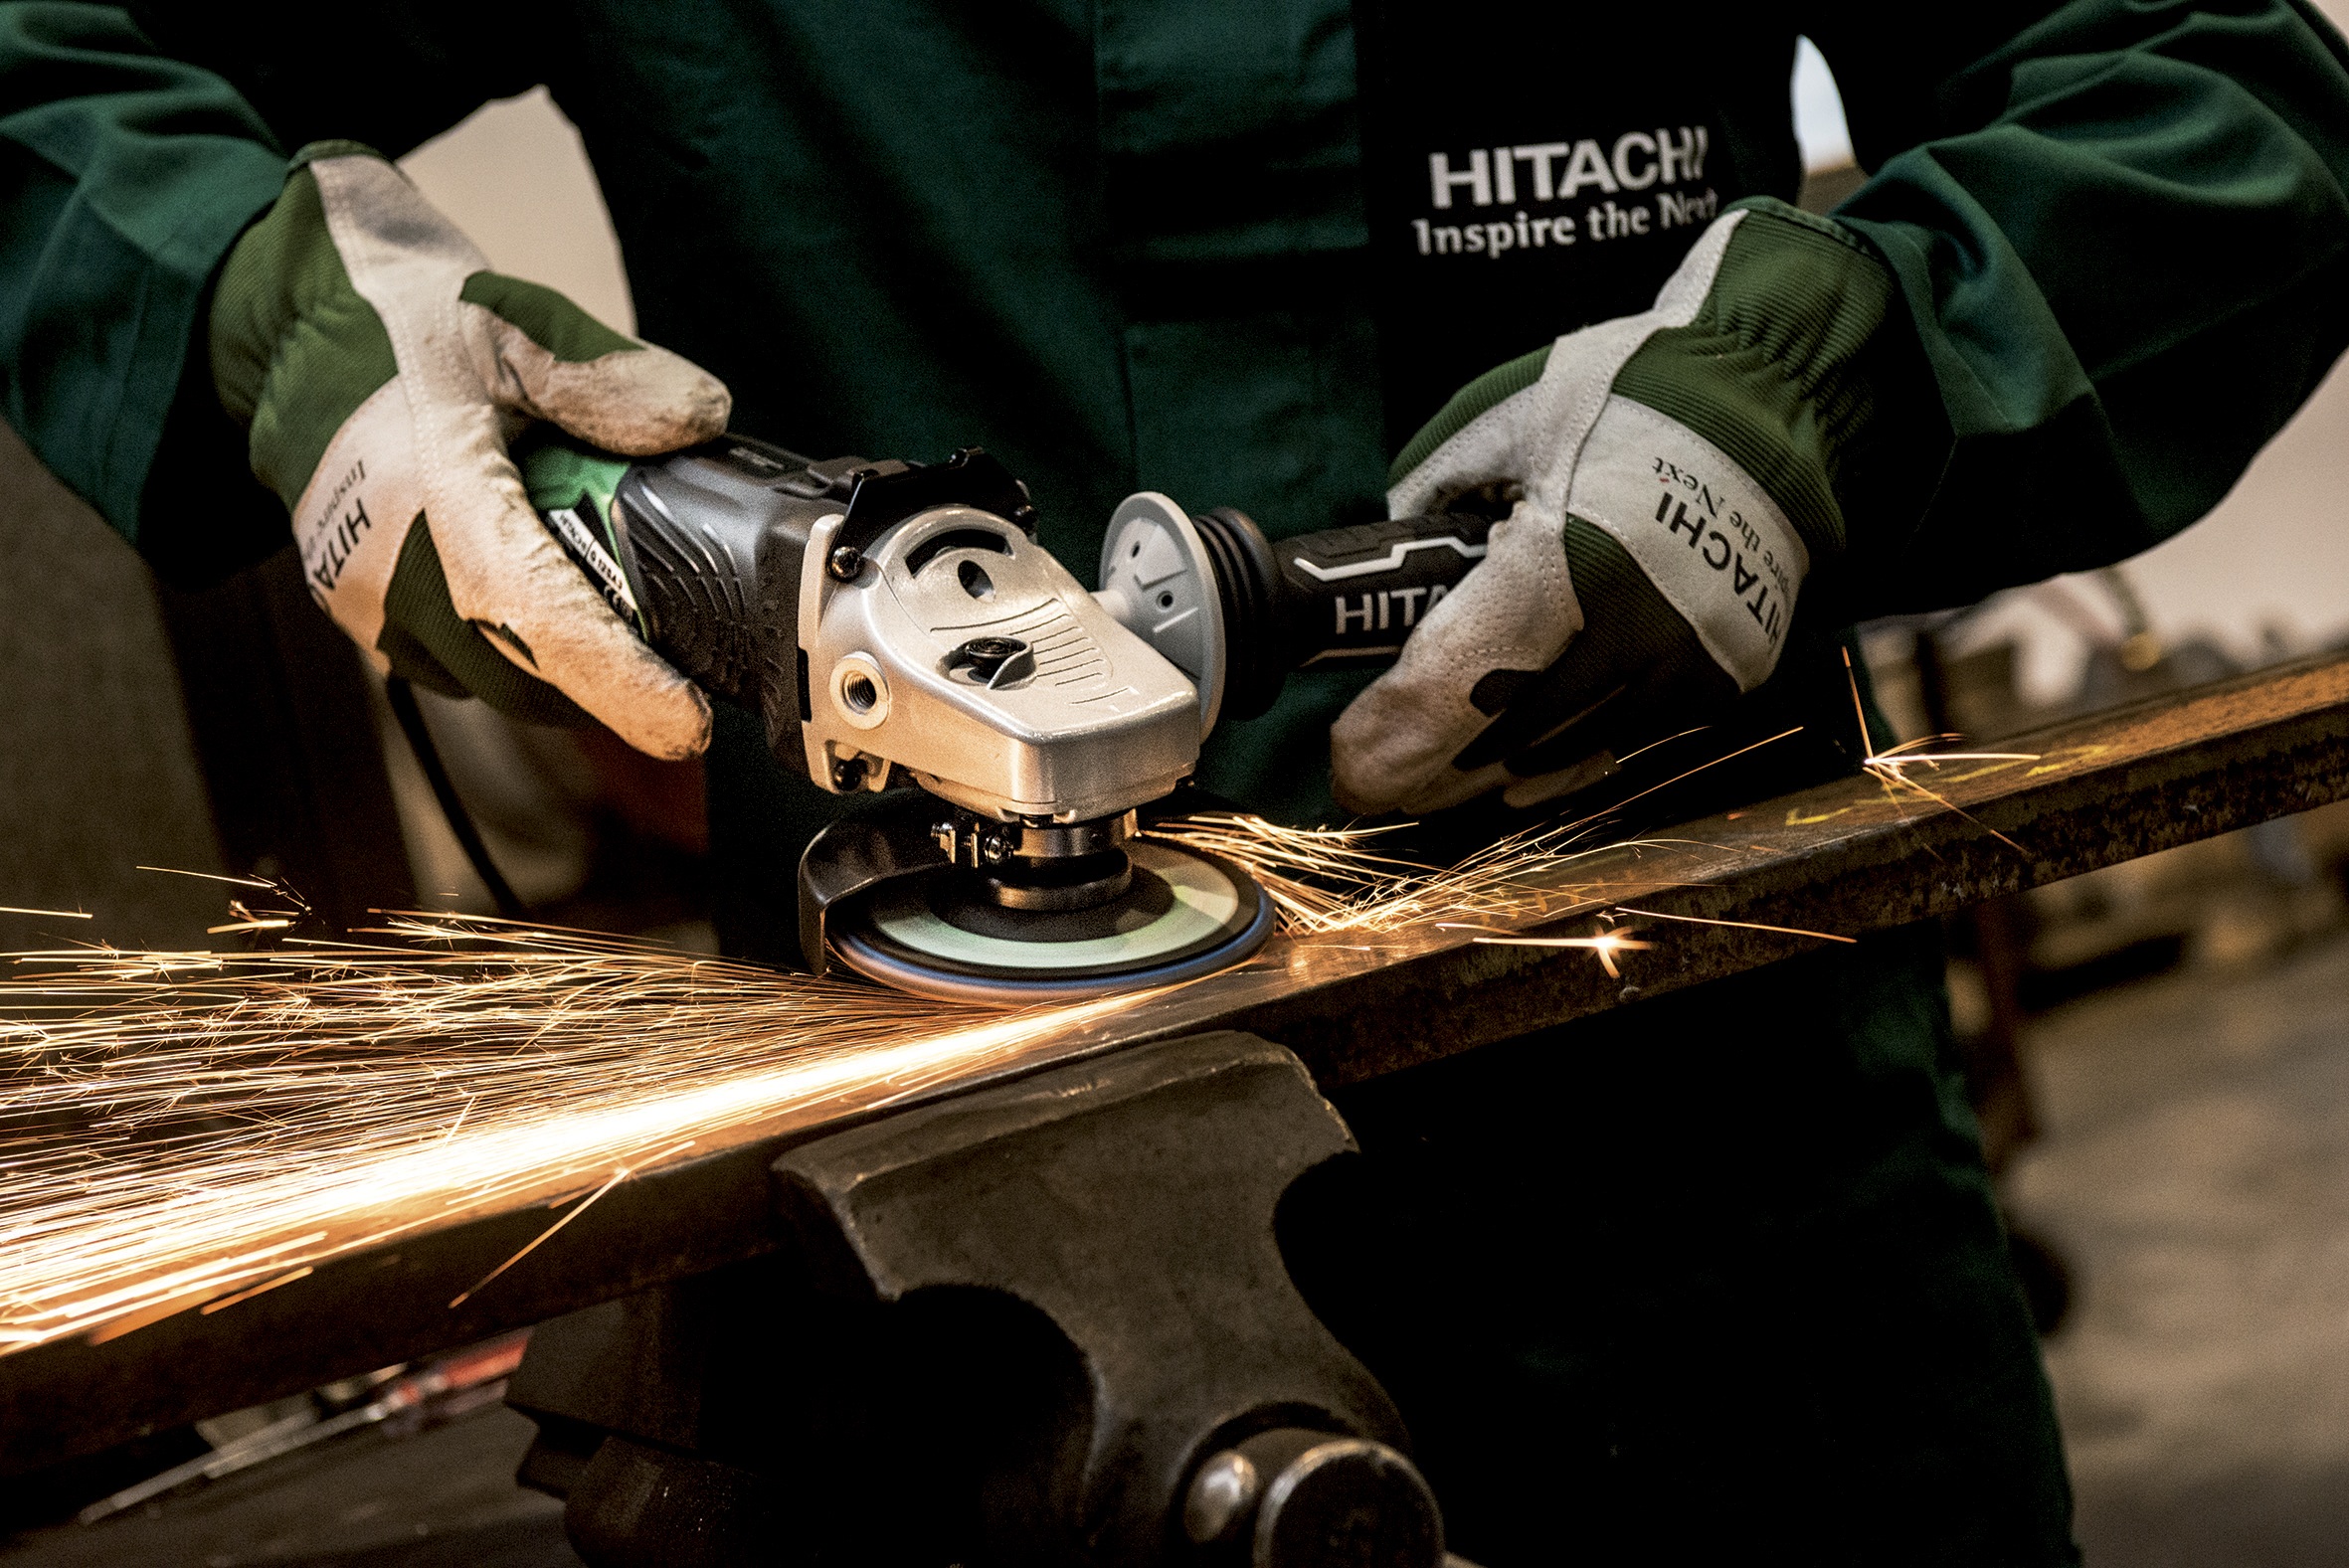
grinder, hitachi, power tool, flexible, grind, building, shipyard, working, metal